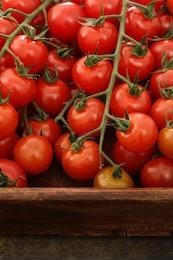
Label: tomato